Khasi people

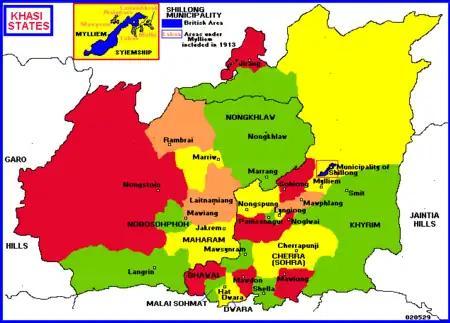
Khasi states, 1947

Many Khasi sociologists classify the Khasi tribe in the following seven sub-tribes, which are collectively also known as 'U Hynñiewtrep' or 'Khasi':